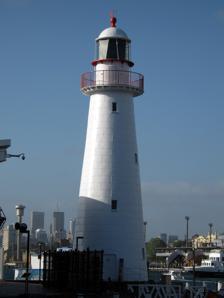
Building: Cape Bowling Green Light
Country: Australia
Year built: 1874
Lighthouse in Queensland, Australia Lighthouse Cape Bowling Green Light Cape Bowling Green Lighthouse at the Australian National Maritime Museum, 2008 Location Sydney , New South Wales , Australia Coordinates 33°52′07″S 151°11′57″E / 33.868689°S 151.199283°E / -33.868689; 151.199283 Tower Constructed 1874 Construction hardwood frame clad with galvanized iron plates Automated 1920 Height 22 metres (72 ft) Shape conical tower with balcony and lantern Markings white tower and lantern, red rail Light Deactivated 1987 Focal height 19 m (62 ft) Lens 3rd order Chance Brothers Characteristic Fl(4) W 20s Current light Constructed 1987 Construction metal skeletal tower Height 105 ft (32 m) Shape square pyramidal tower with balcony and lantern Markings white tower with red upper band Operator Australian Maritime Safety Authority Focal height 118 ft (36 m) Range 11 nmi (20 km; 13 mi) Characteristic Fl(4) W 20s Map showing the position of the lighthouse on Cape Bowling Green, 1927 Plans of the first lighthouse Cape Bowling Green Light is an active lighthouse on Cape Bowling Green, a long headland ending in a long low sandspit , about 30 kilometres (19 mi) from Ayr , Queensland , Australia . The lighthouse is at the end of the headland, near the base of the sandspit. The first lighthouse at the location, established in 1874, was moved multiple times. It was prefabricated in Brisbane , shipped to the location, moved twice due to coastal erosion and finally transferred for display at the Australian National Maritime Museum at Darling Harbour in Sydney . History Many ships wrecking at Cape Bowling Green necessitated the construction of a lighthouse at the cape. The first Cape Bowling Green Light was constructed in 1874, one of 22 lighthouses of a similar design constructed in Queensland around that time. It was a round conical tower, constructed of local hardwood frame clad with galvanized iron plates imported from Britain. The lighthouse was prefabricated in Brisbane, then dismantled and shipped to the location to be erected again. The construction was done by the brothers John and Jacob Rooney of Maryborough , which also constructed Sandy Cape Light , Cowan Cowan Point Light , Cape Capricorn Light , Lady Elliot Island Light and Booby Island Light . The original lens was a 3rd order Chance Brothers dioptric lens, and the light source was a kerosene wick lamp with an intensity of 13,000 cd , visible for 14 nautical miles (26 km; 16 mi). The apparatus was rotated with a clockwork mechanism and the station was operated by four lighthouse keepers , a chief and three assistants. In 1878 beach erosion threatened the lighthouse for the first time and it was moved for the first time. In 1908 the tower had to be relocated further away for the same reason. In 1913 an incandescent gas mantle operated by vaporised kerosene was installed, raising the power to 64,000 cd. In 1920 a fixed automatic acetylene gas lamp ( carbide lamp ) with a sun valve was installed. As a result, the lighthouse was demanned and all other buildings were demolished. In 1985 a racon was installed.  In 1987 the lighthouse was replaced by the current skeletal tower. With the sponsorship of the Australian Maritime Safety Authority , the lighthouse was dismantled, and sections were lifted by a Department of Transport helicopter to a site where they were numbered, crated, and shipped to Sydney. By 1994 the lighthouse was reassembled at the Australian National Maritime Museum where it is now on display. The lighthouse is still operational, using the original 3rd order lens and a typical 1913 clockwork mechanism, and it maintains its original light characteristic , four white flashes every twenty seconds (Fl.(4)W. 20s). Current structure and display The current tower is a square steel skeletal tower. It is topped by a square lantern structure with a gallery. It is painted white with a red horizontal band at the top. The light characteristic shown is four white flashes every twenty seconds (Fl.(4)W. 20s), visible for 11 nautical miles (20 km; 13 mi). Site operation and visiting The current lighthouse is operated by the AMSA. The visiting status is unclear. The original lighthouse is owned and operated by the Australian National Maritime Museum, and it is open for guided tours daily. See also Queensland portal Engineering portal Wikimedia Commons has media related to Cape Bowling Green Lighthouse . List of lighthouses in Australia Notes